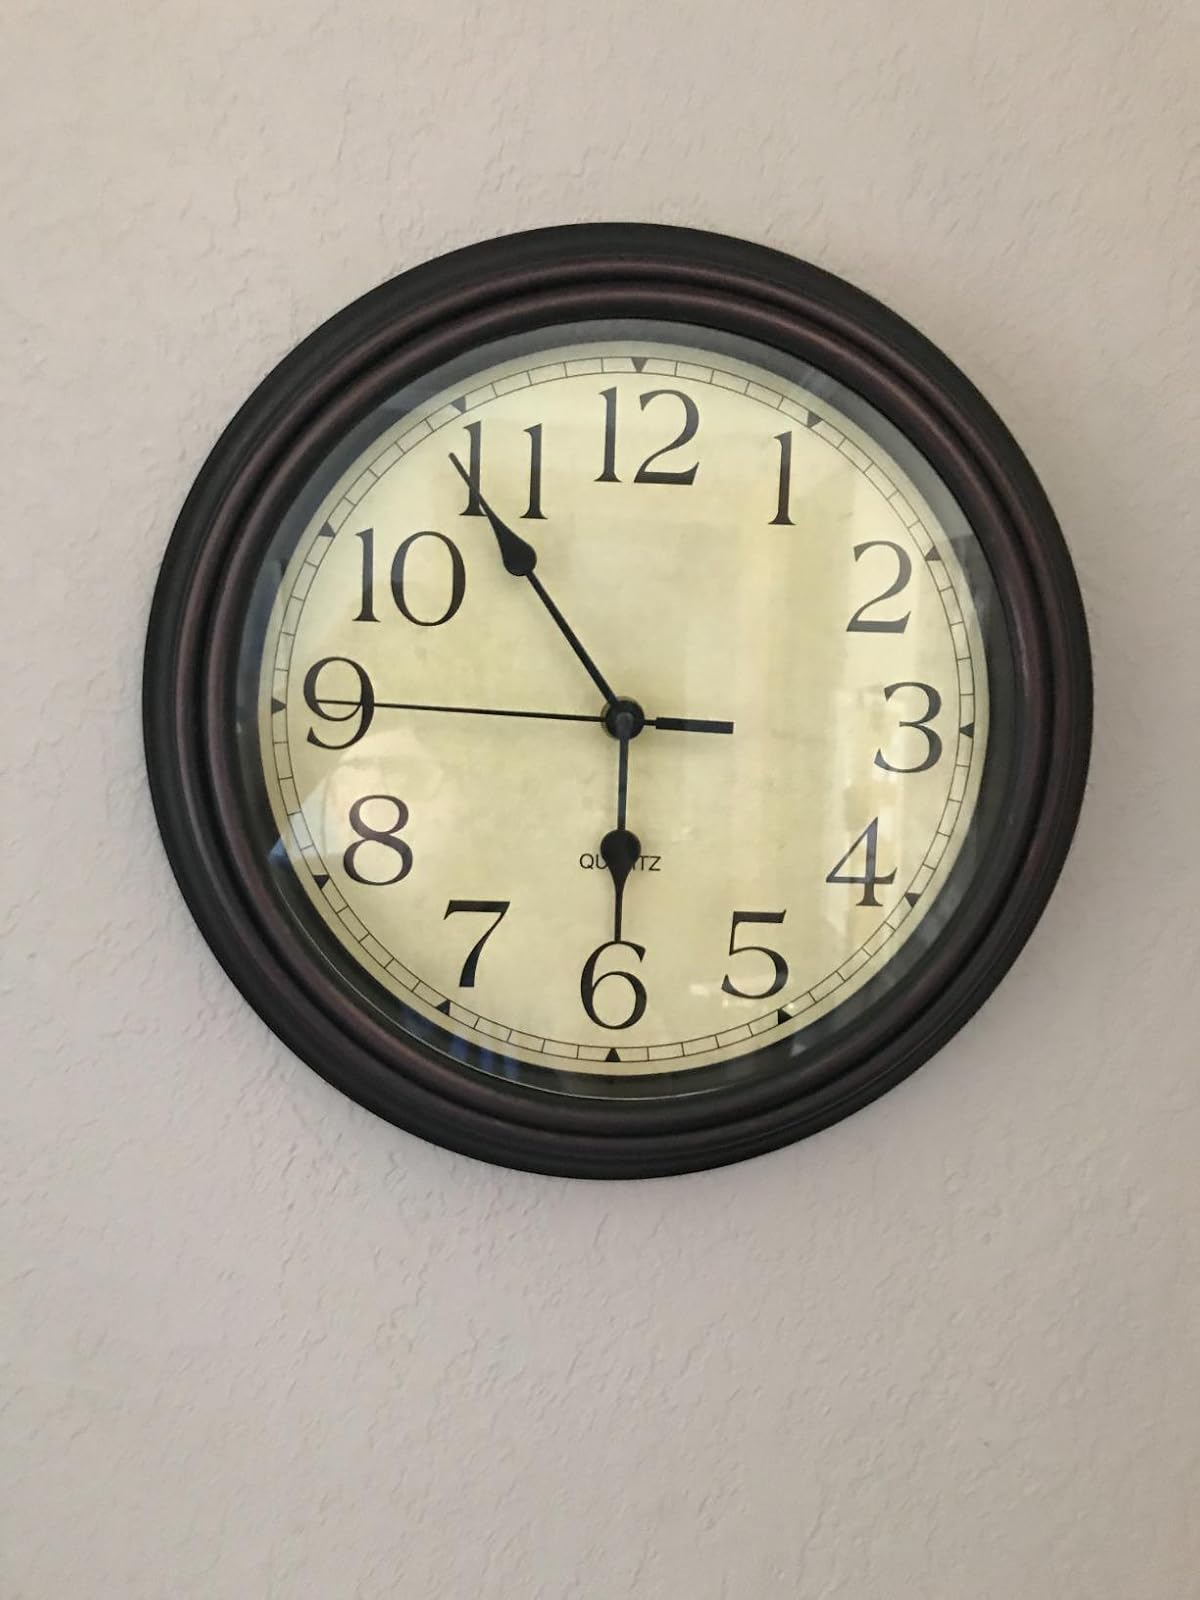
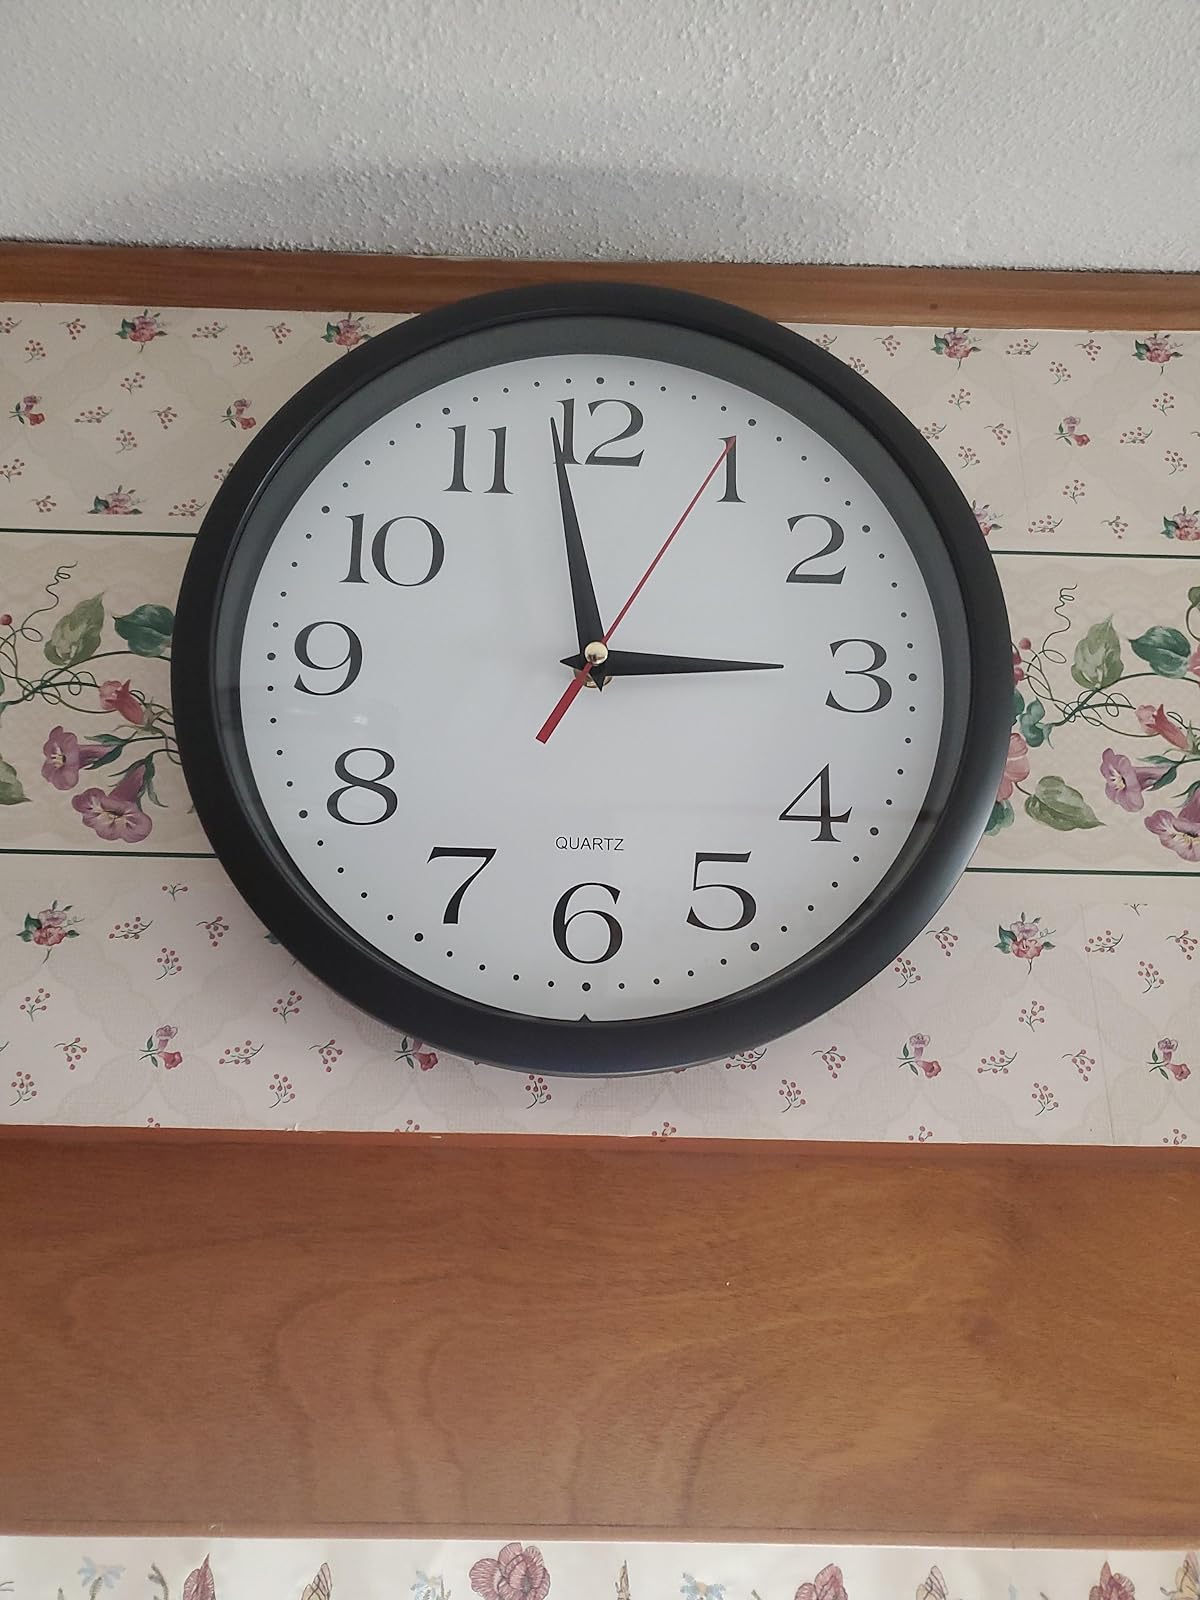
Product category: clock
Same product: no